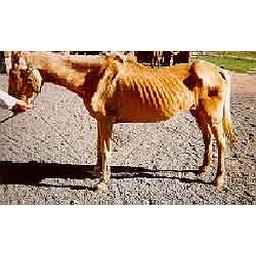
horse that was takend from my sis in law that i turned in for animal neglect